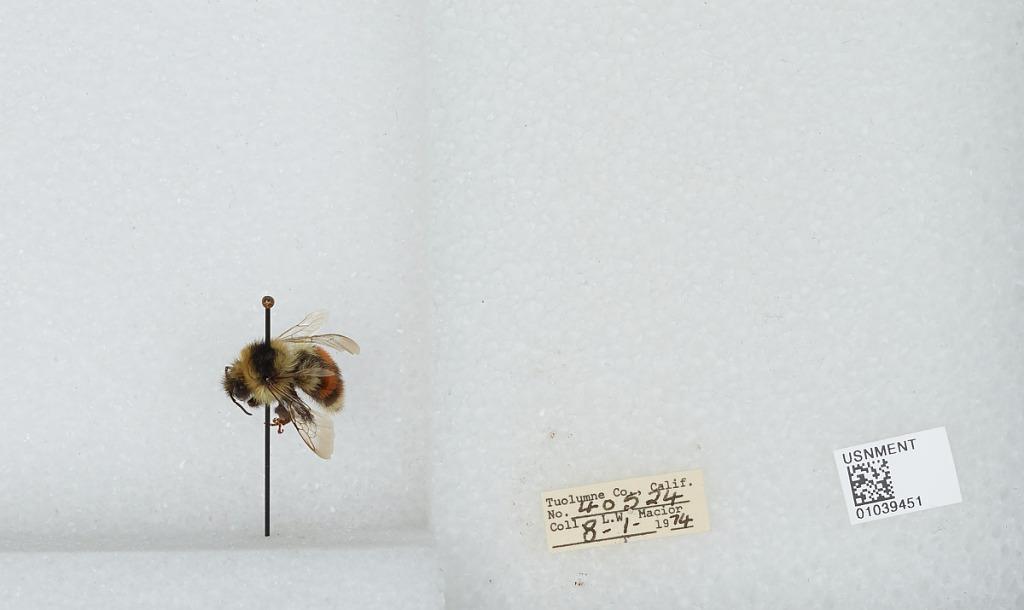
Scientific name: Bombus (Cullumanobombus) rufocinctus Cresson
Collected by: L. Macior
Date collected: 1974-8-1
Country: United States
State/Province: California
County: Tuolumne
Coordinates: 38.02, -119.93